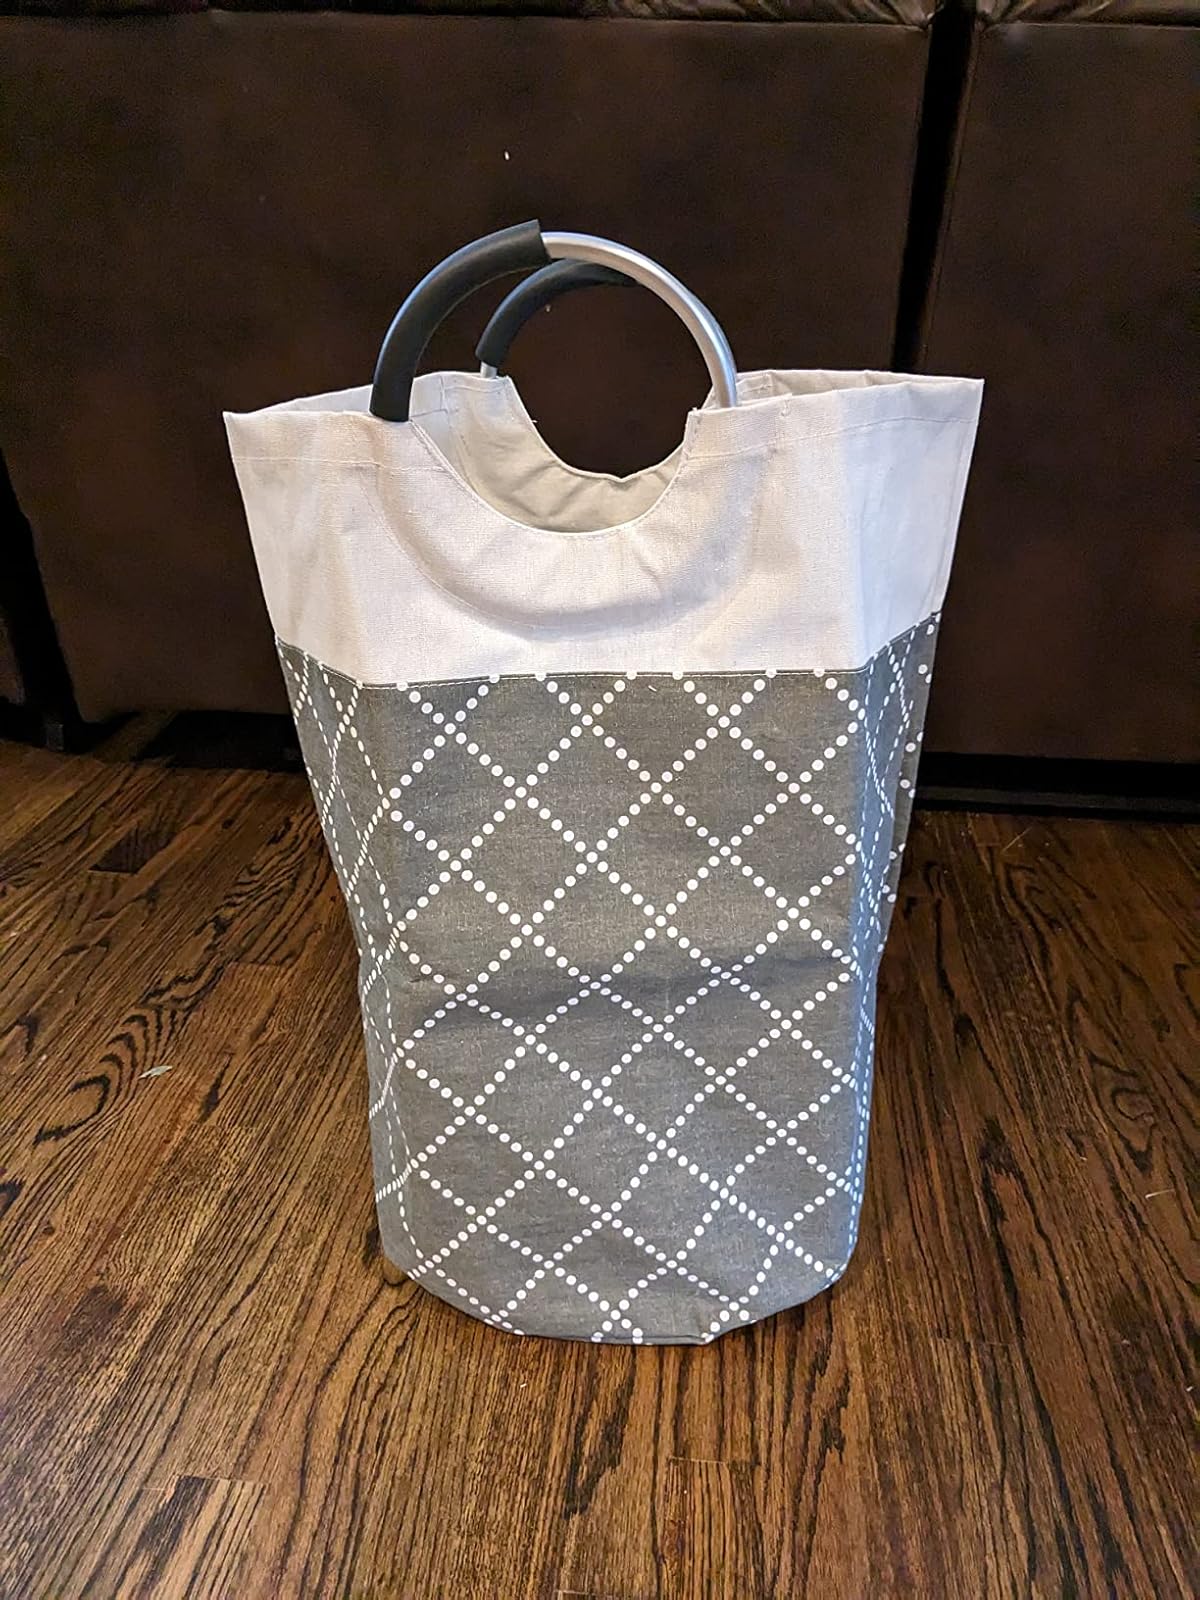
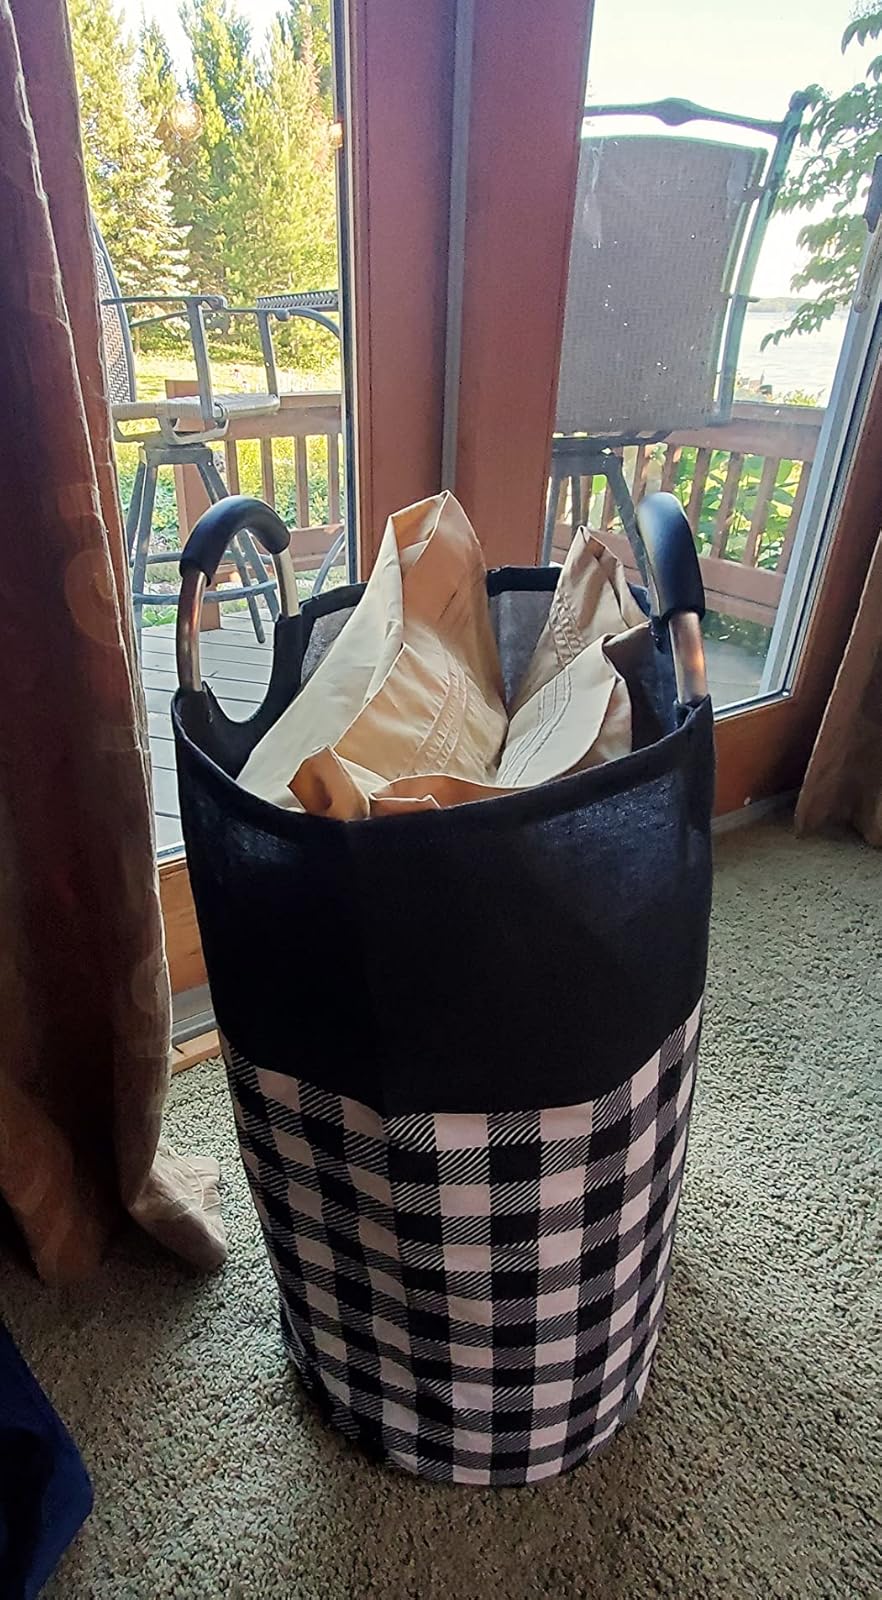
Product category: items_hamper
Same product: no